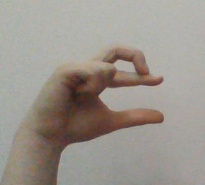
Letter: thal